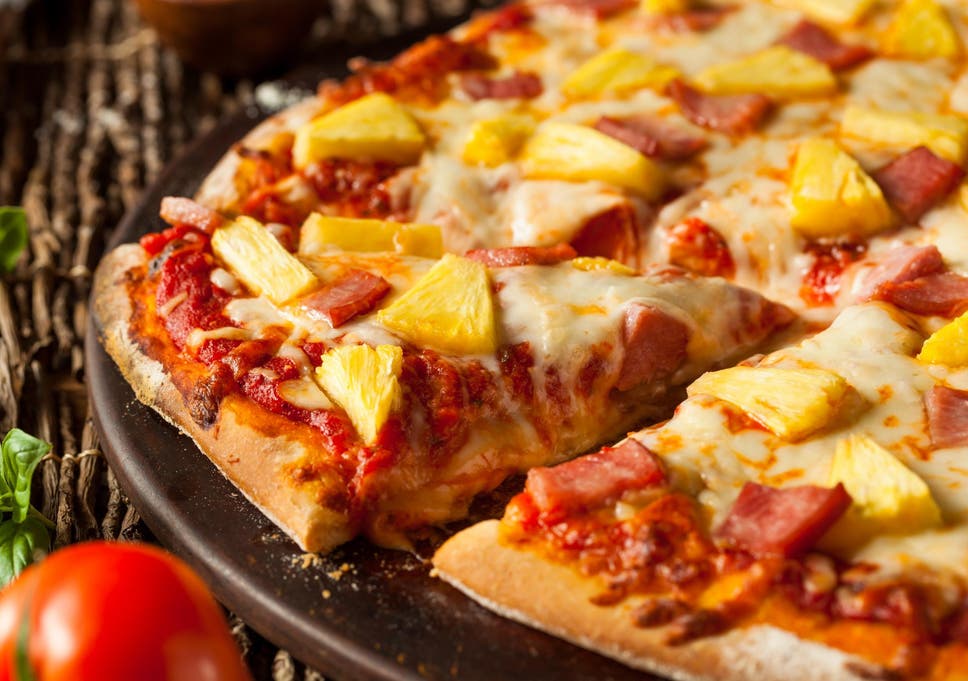
Dish: pizza